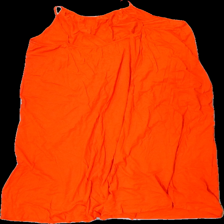
View: front
Type: Dress
Category: Ladies
Brand: Missing
Colors: Orange
Material: 100% cotton
Cut: Regular, Loose
Season: All
Price range: 50-100
Recommended usage: Reuse